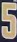
Number: 5